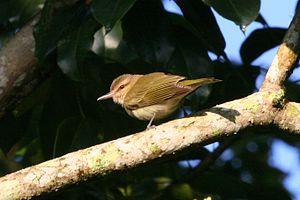
Le Viréo à moustaches est une espèce de passereaux appartenant à la famille des Vireonidae.